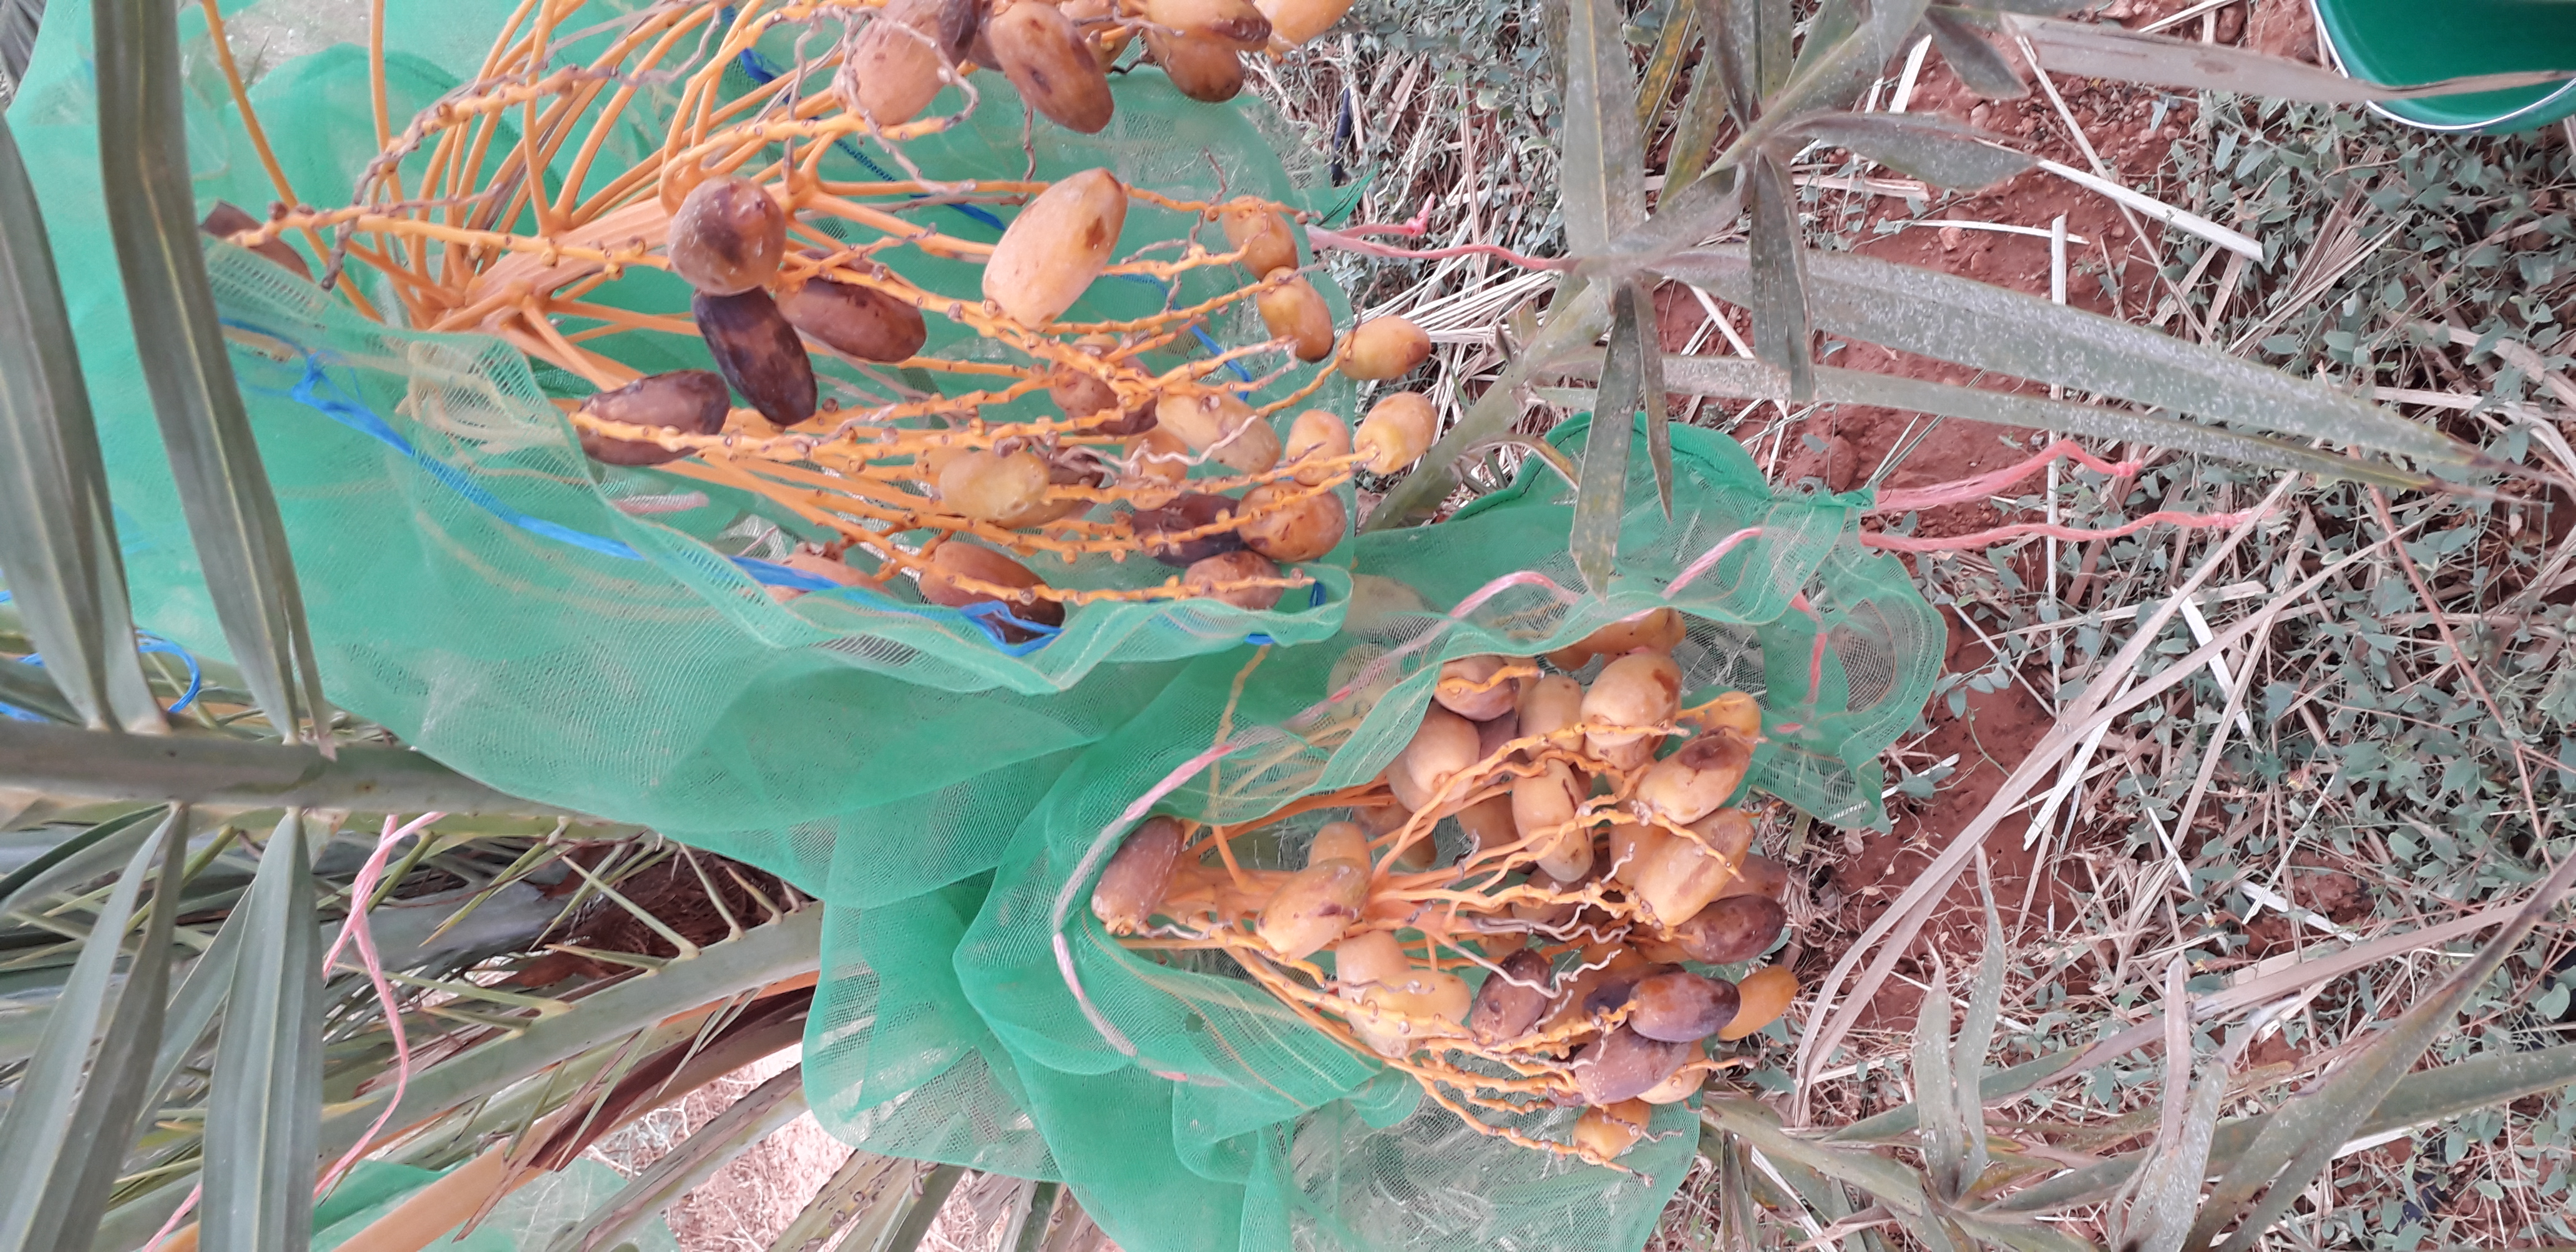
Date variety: Boumajhoul